Endee Manor Historic District

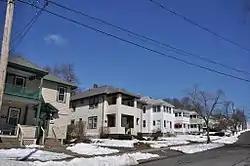

The Endee Manor Historic District encompasses a well-preserved and cohesive early 20th-century worker housing area in Bristol, Connecticut. Located on Sherman, Mills and Putnam Streets, the area was built out in a four-month period in 1916-17, and is the largest such development in the city. It was listed on the National Register of Historic Places in 1996.